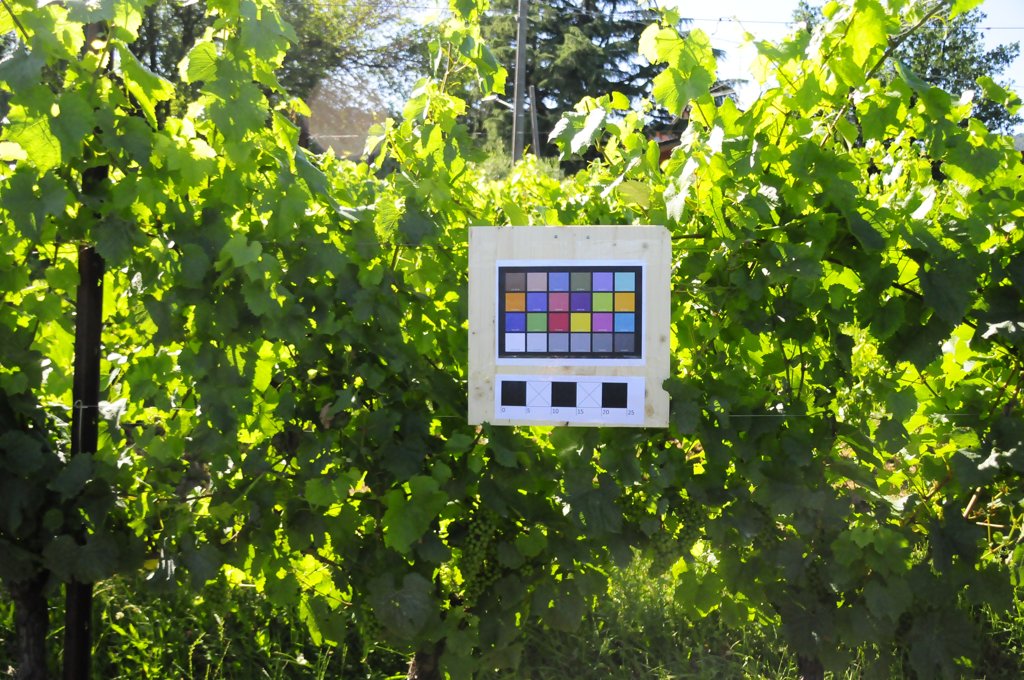
Berries visible: 191
Grape clusters: 4